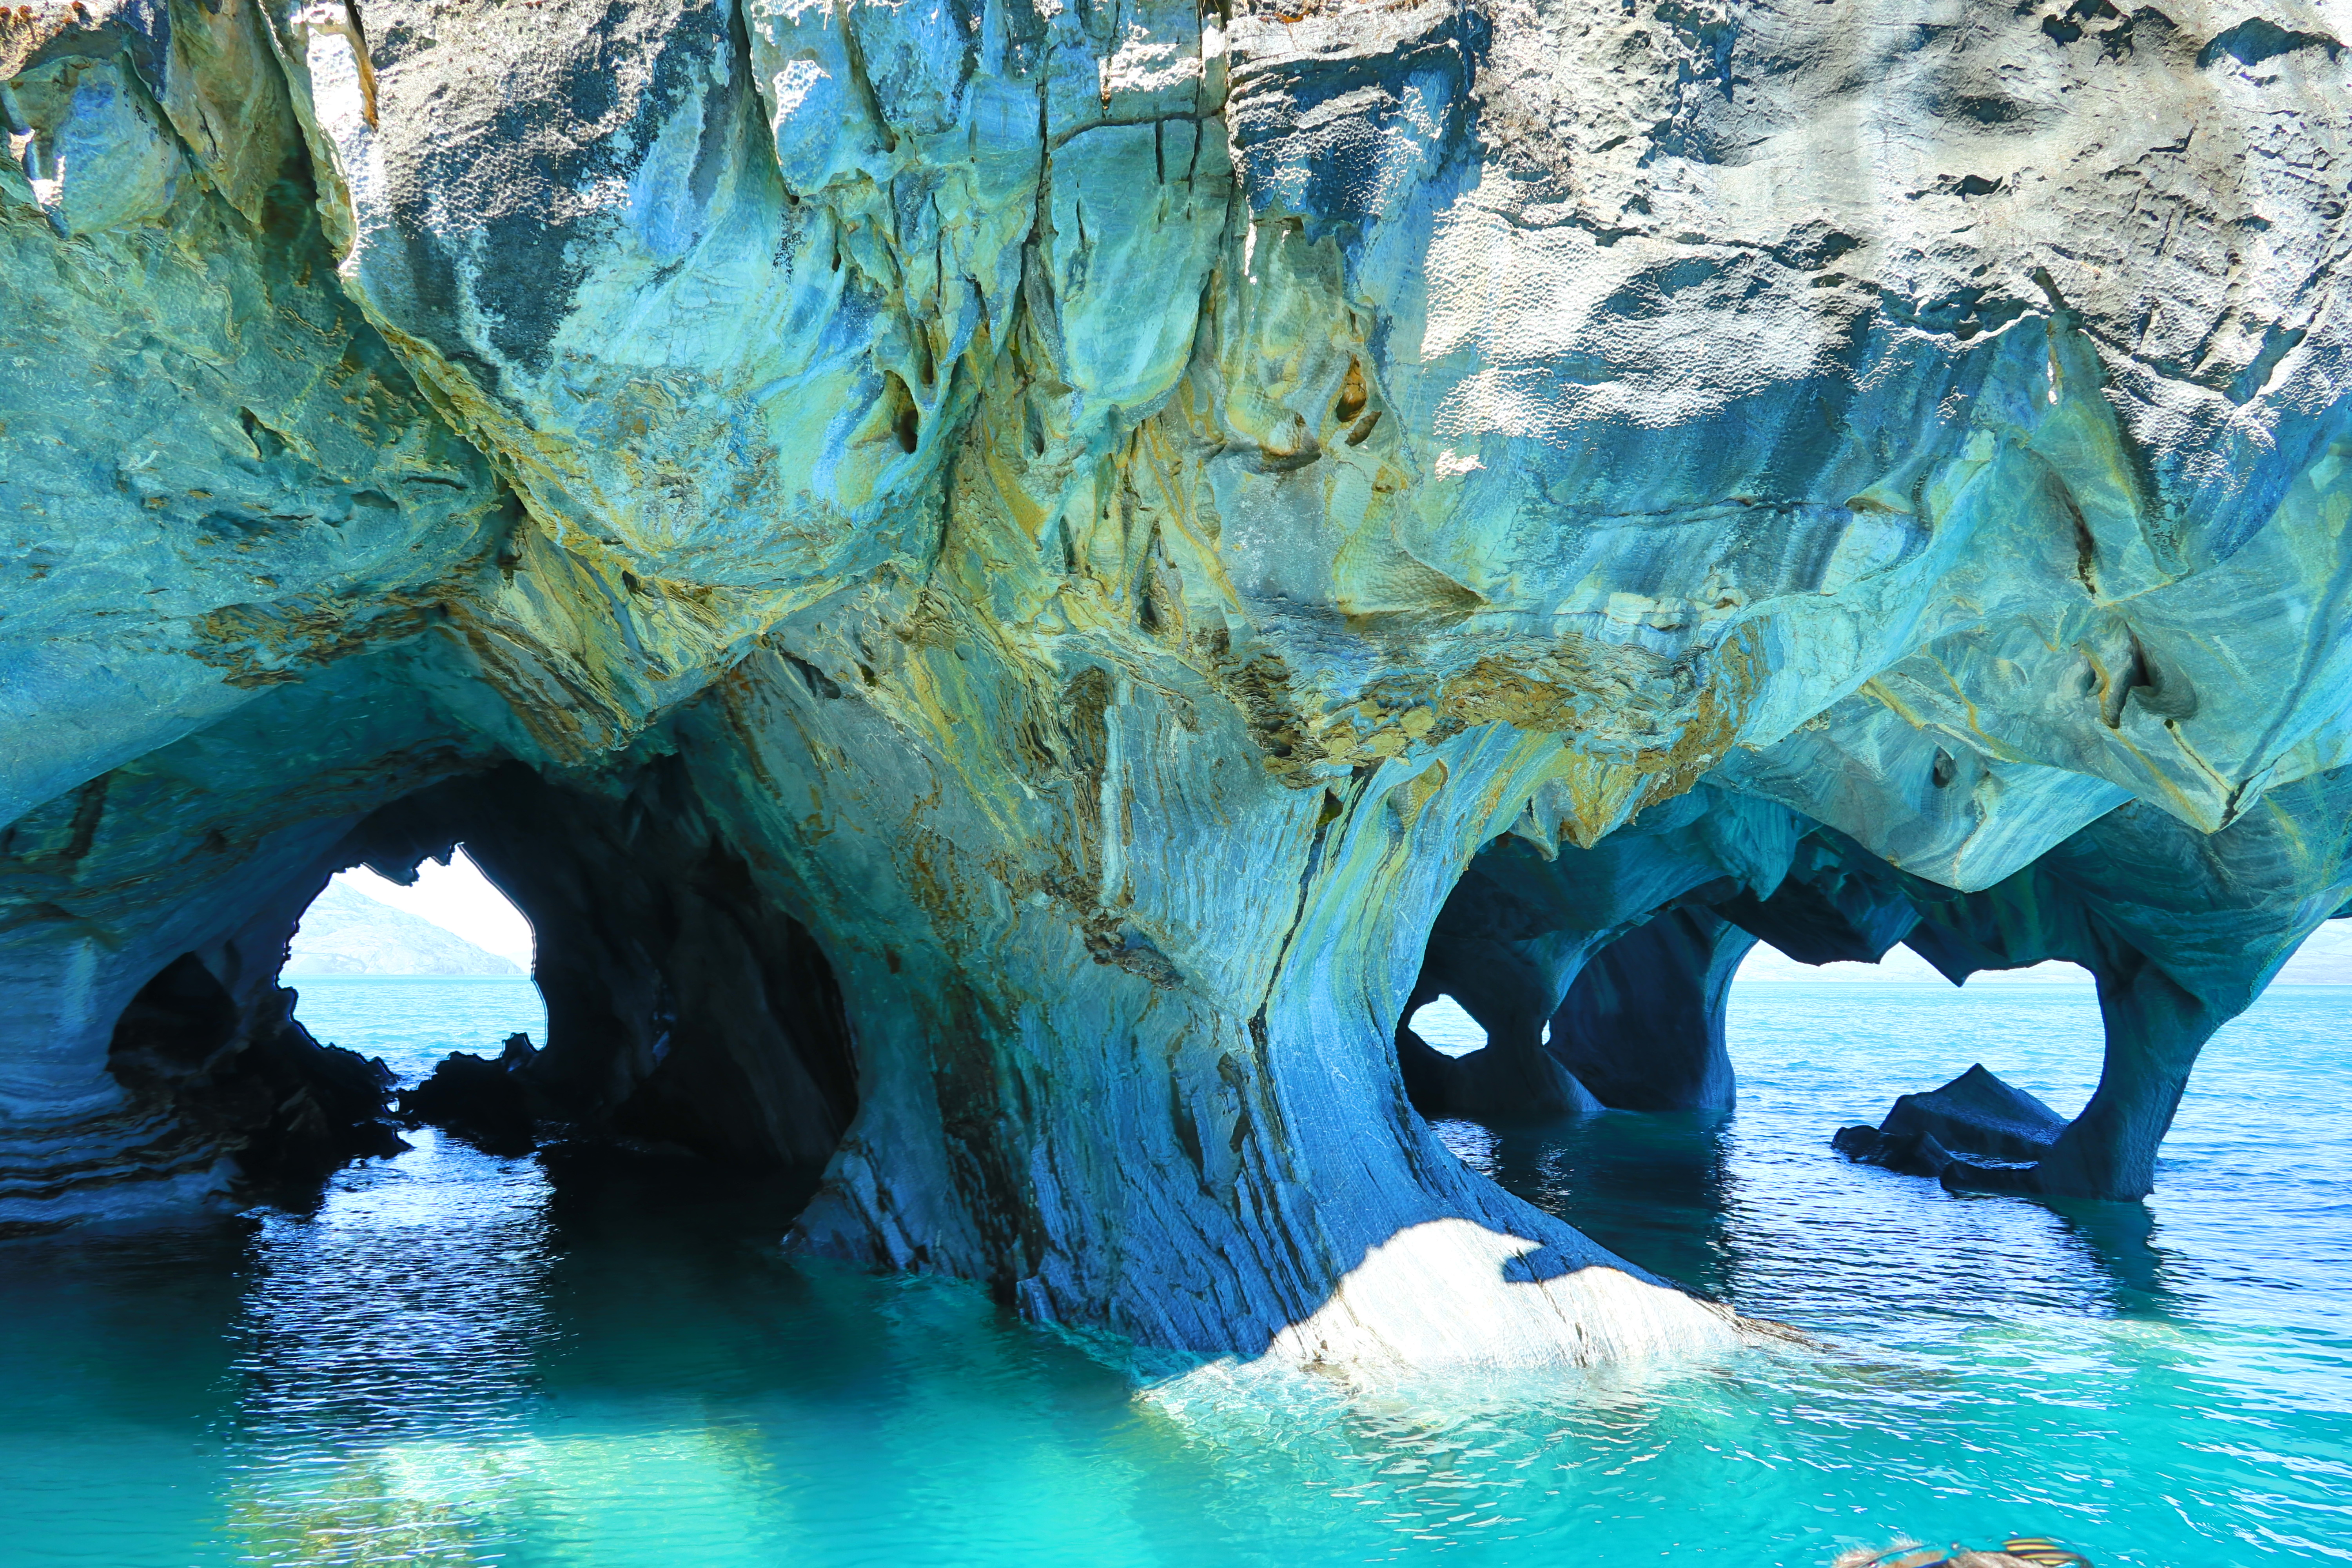
marble caves, patagonia, chile, travel, attractions, nature, beauty, colours, water, green, azure, blue, world, sea cave, natural landscape, body of water, coastal and oceanic landforms, cave, watercourse, lake, aqua, natural arch, formation, glacial landform, polar ice cap, ice cap, freezing, sea ice, electric blue, fun, geology, arch, underground lake, rock, glacier, ocean, erosion, reflection, adventure, art, wave, fluvial landforms of streams, melting, winter, iceberg, snow, recreation, tourism, ice cave, sea, landscape, arctic, sound, klippe, icicle, ice